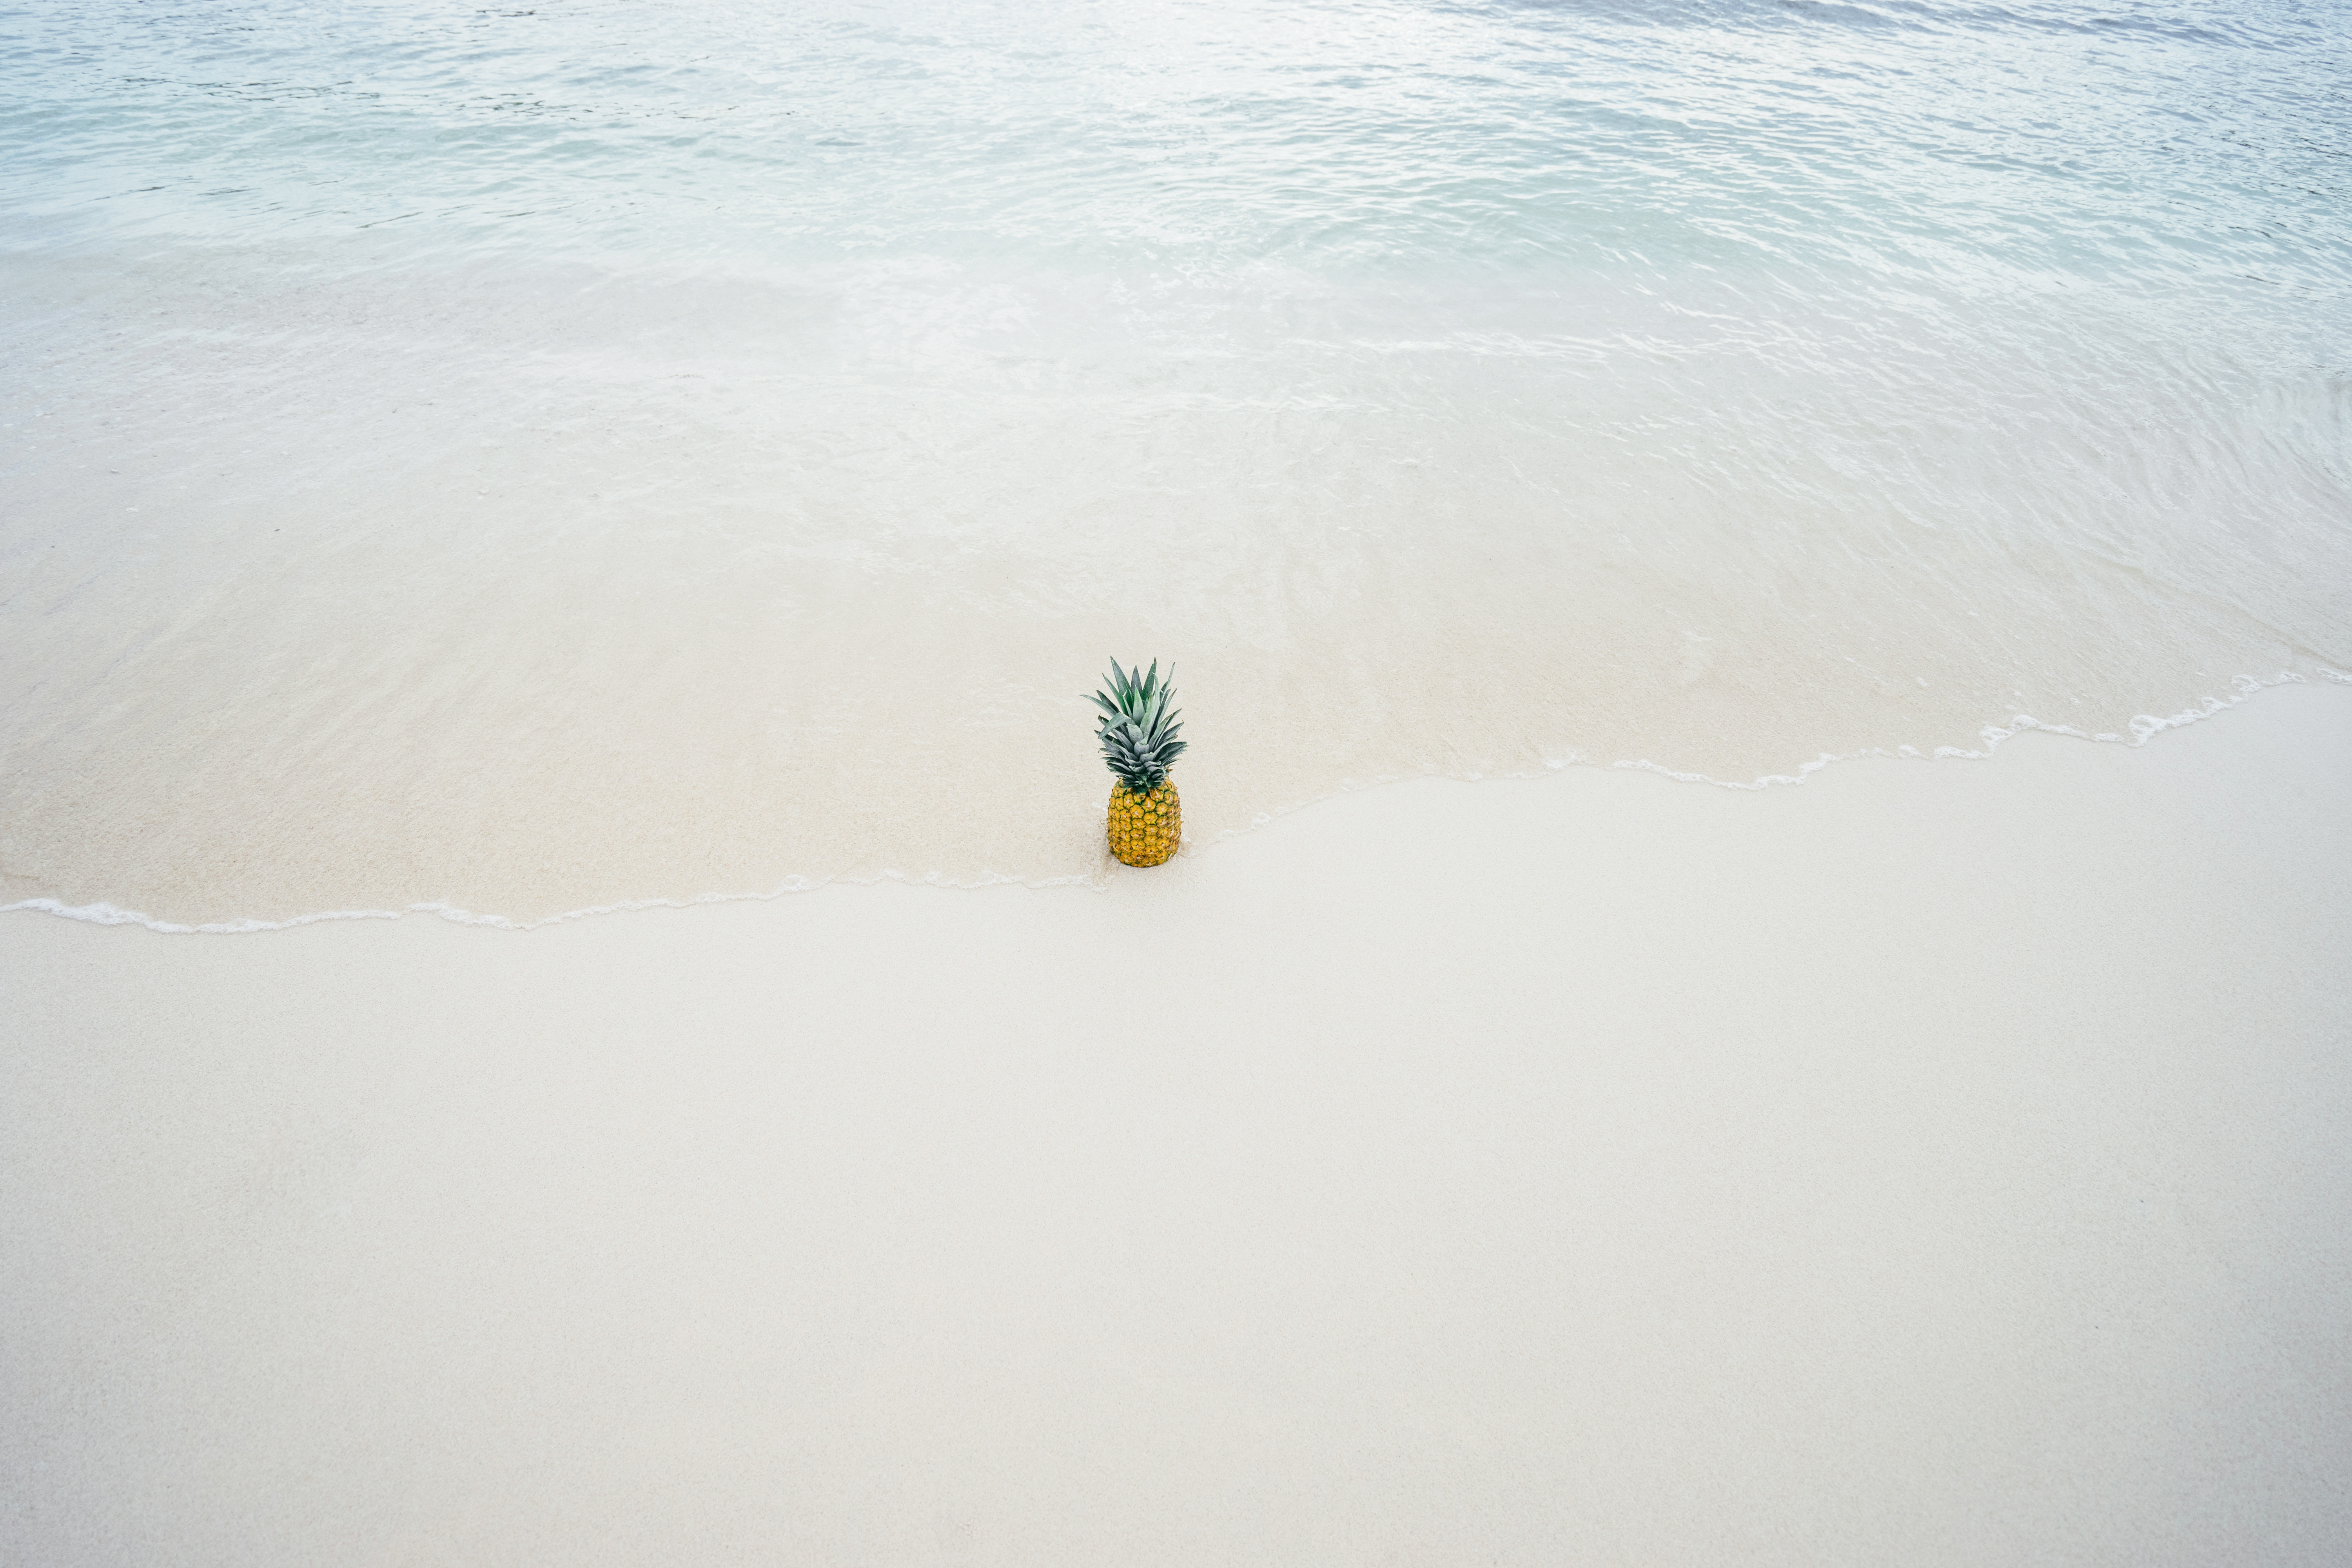
beach, sea, water, sand, ocean, white, fruit, wave, reflection, surfboard, seashore, material, pineapple, atmospheric phenomenon, wind wave, surfing equipment and supplies